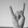
ASL letter: Y